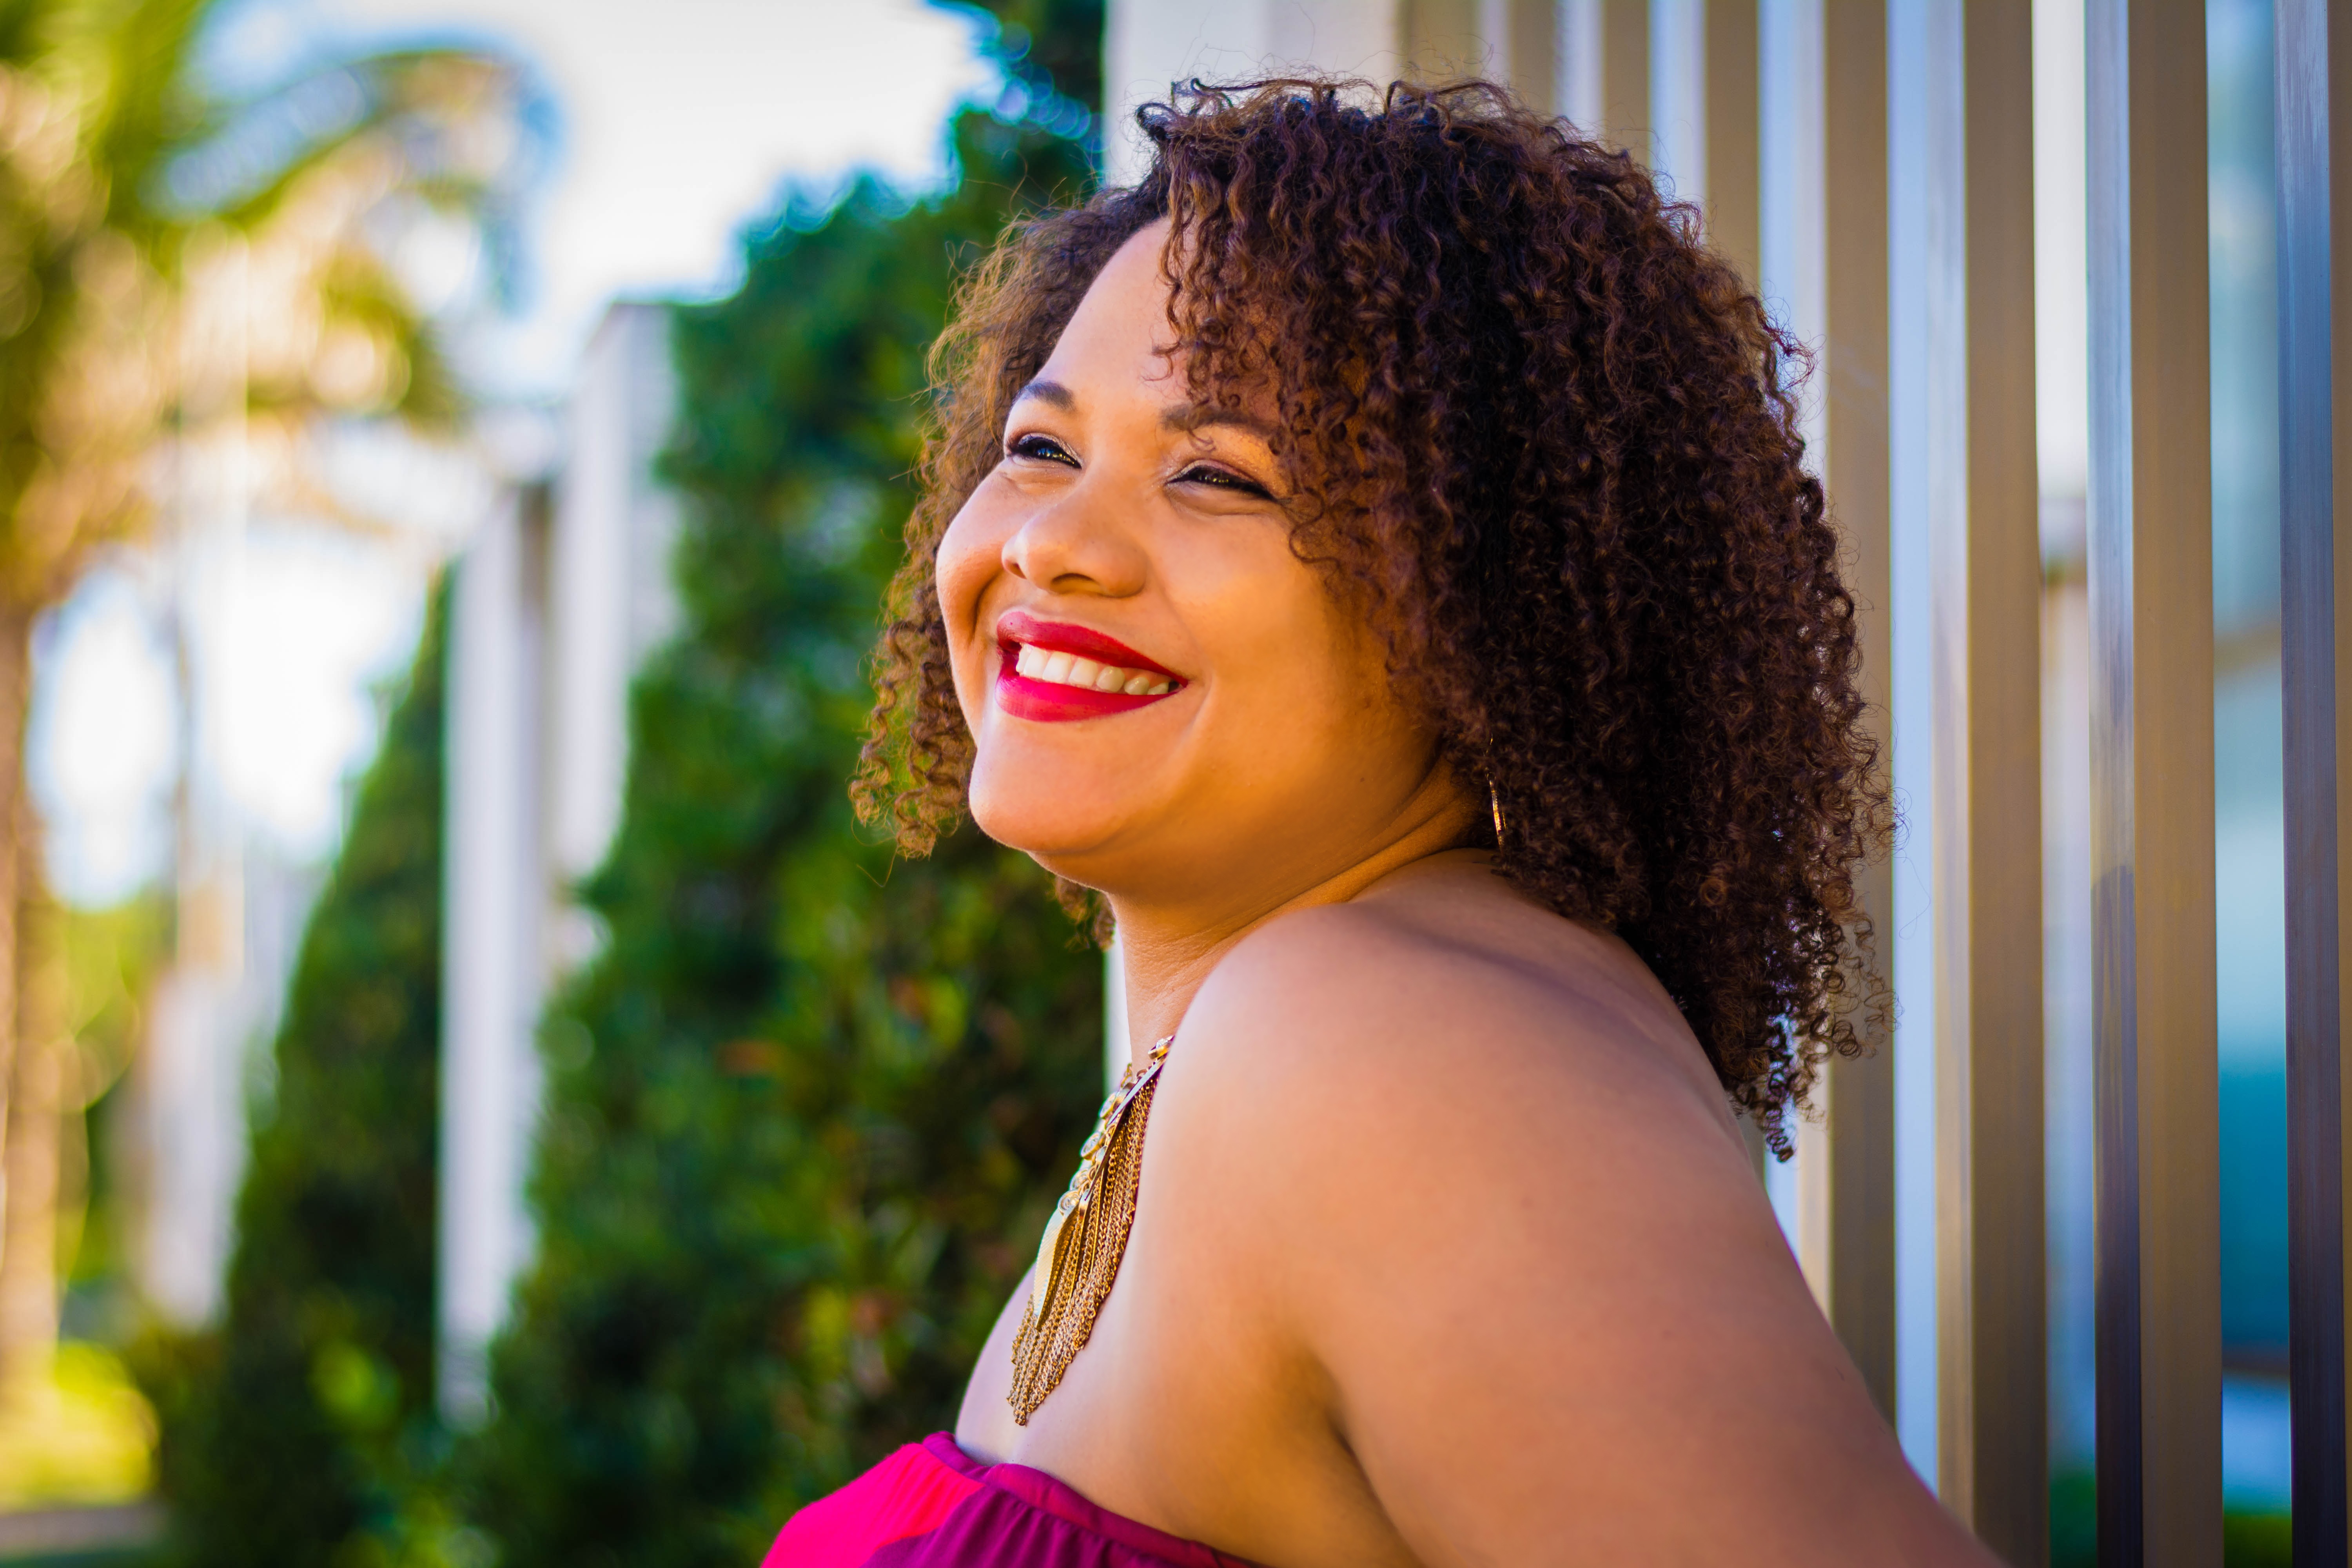
person, girl, woman, hair, photography, portrait, model, color, child, fashion, lady, bride, facial expression, hairstyle, smile, face, dress, eye, head, photograph, skin, beauty, joy, beautiful, sexy, blond, emotion, sensual, abdomen, photo shoot, plus size, smole, portrait photography